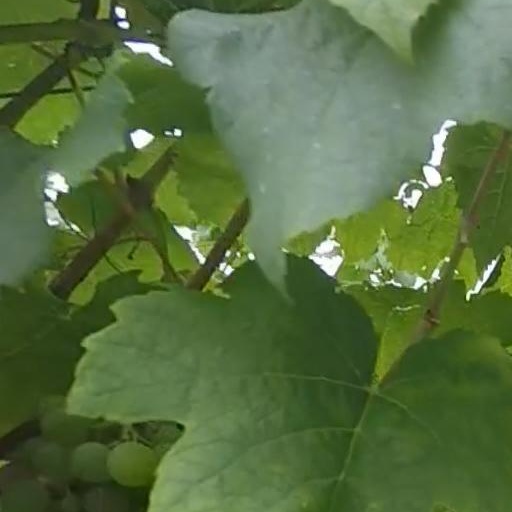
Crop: grape